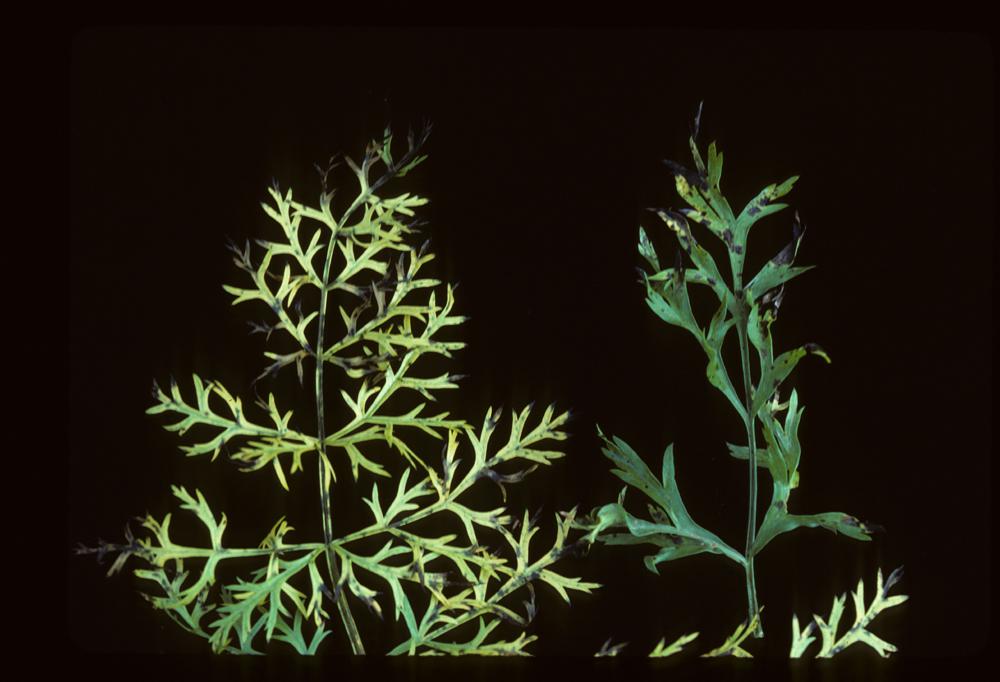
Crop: unknown
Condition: carrot_carrot_alternaria_blight